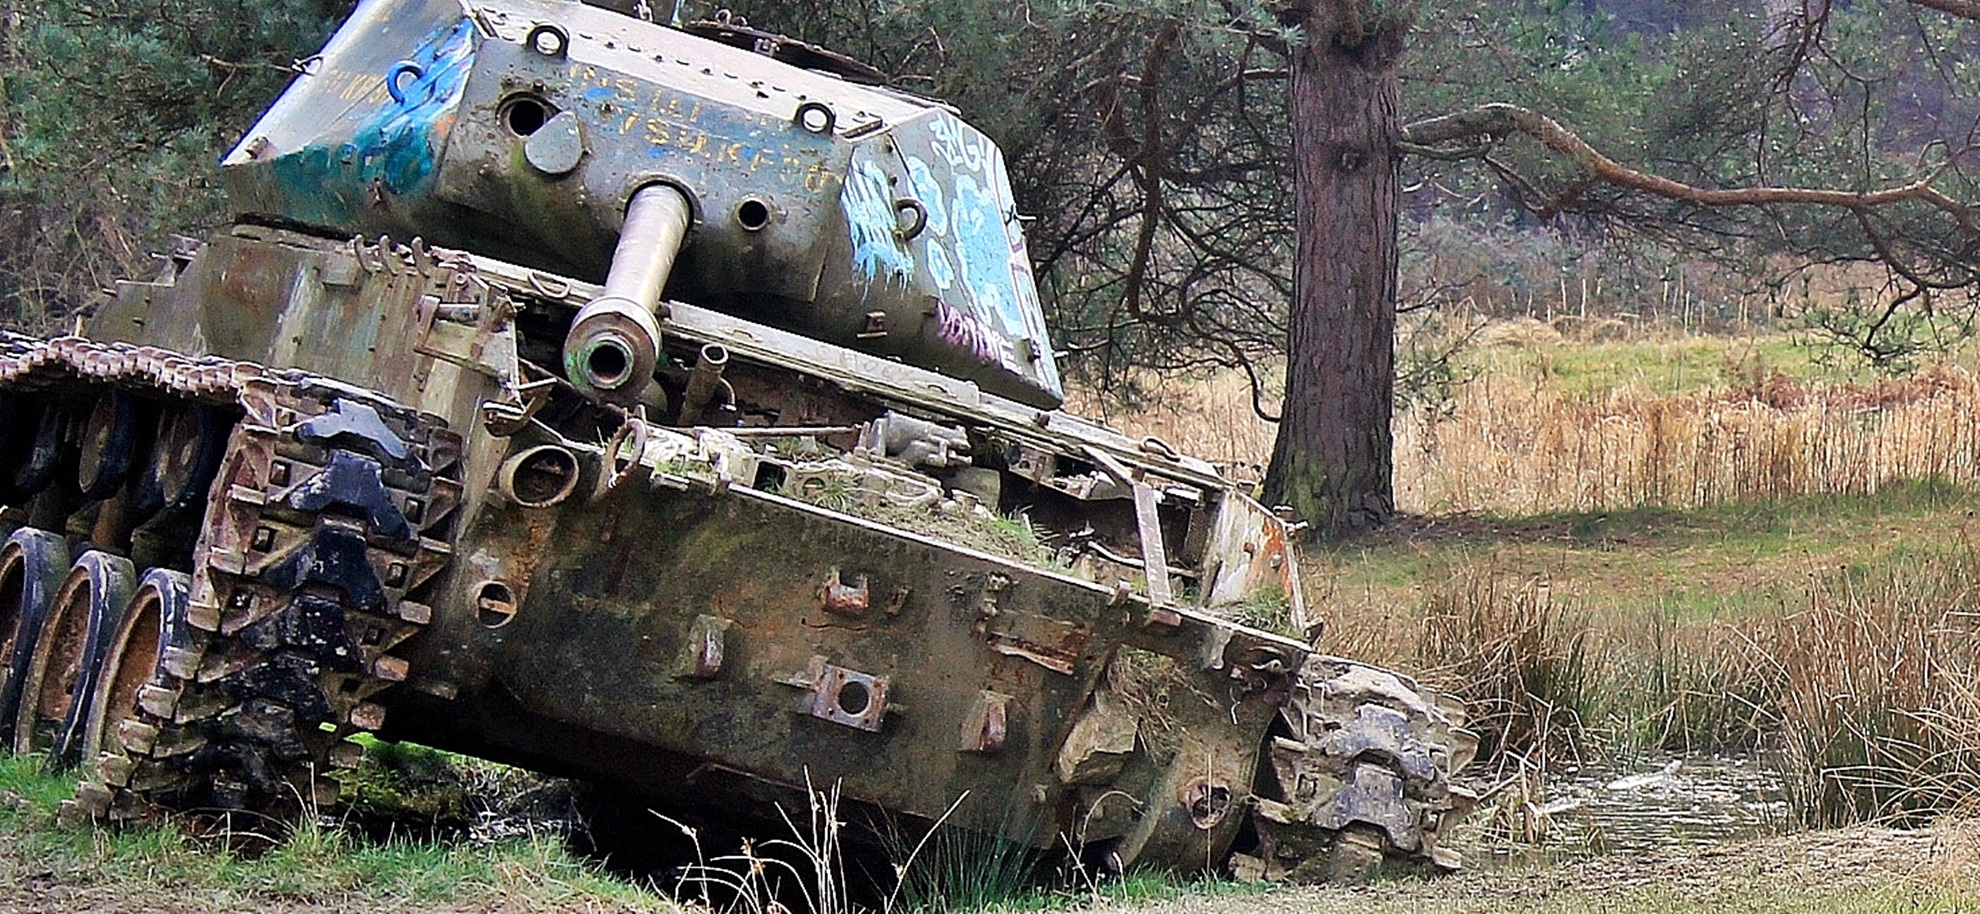
military, army, vehicle, graffiti, weapon, locomotive, tank, military training area, armored car, siegfried line aachen, old tank, off roading, military vehicle, combat vehicle